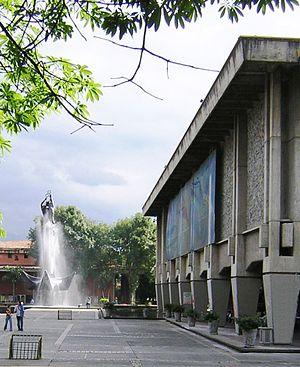
La Colombie comporte plusieurs universités. Certaines peuvent être sous administration publique, qu'elles dépendent de l'état ou d'un département, alors que d'autres peuvent être privées, affiliées à une congrégation religieuse ou non.